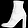
Label: Ankle boot